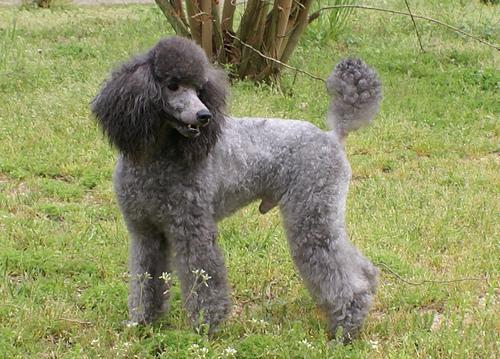
miniature_poodle